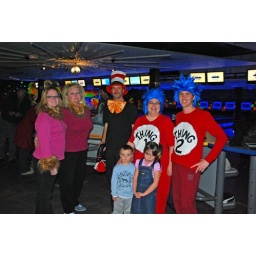
Two 'things' and a cat in the hat trick...